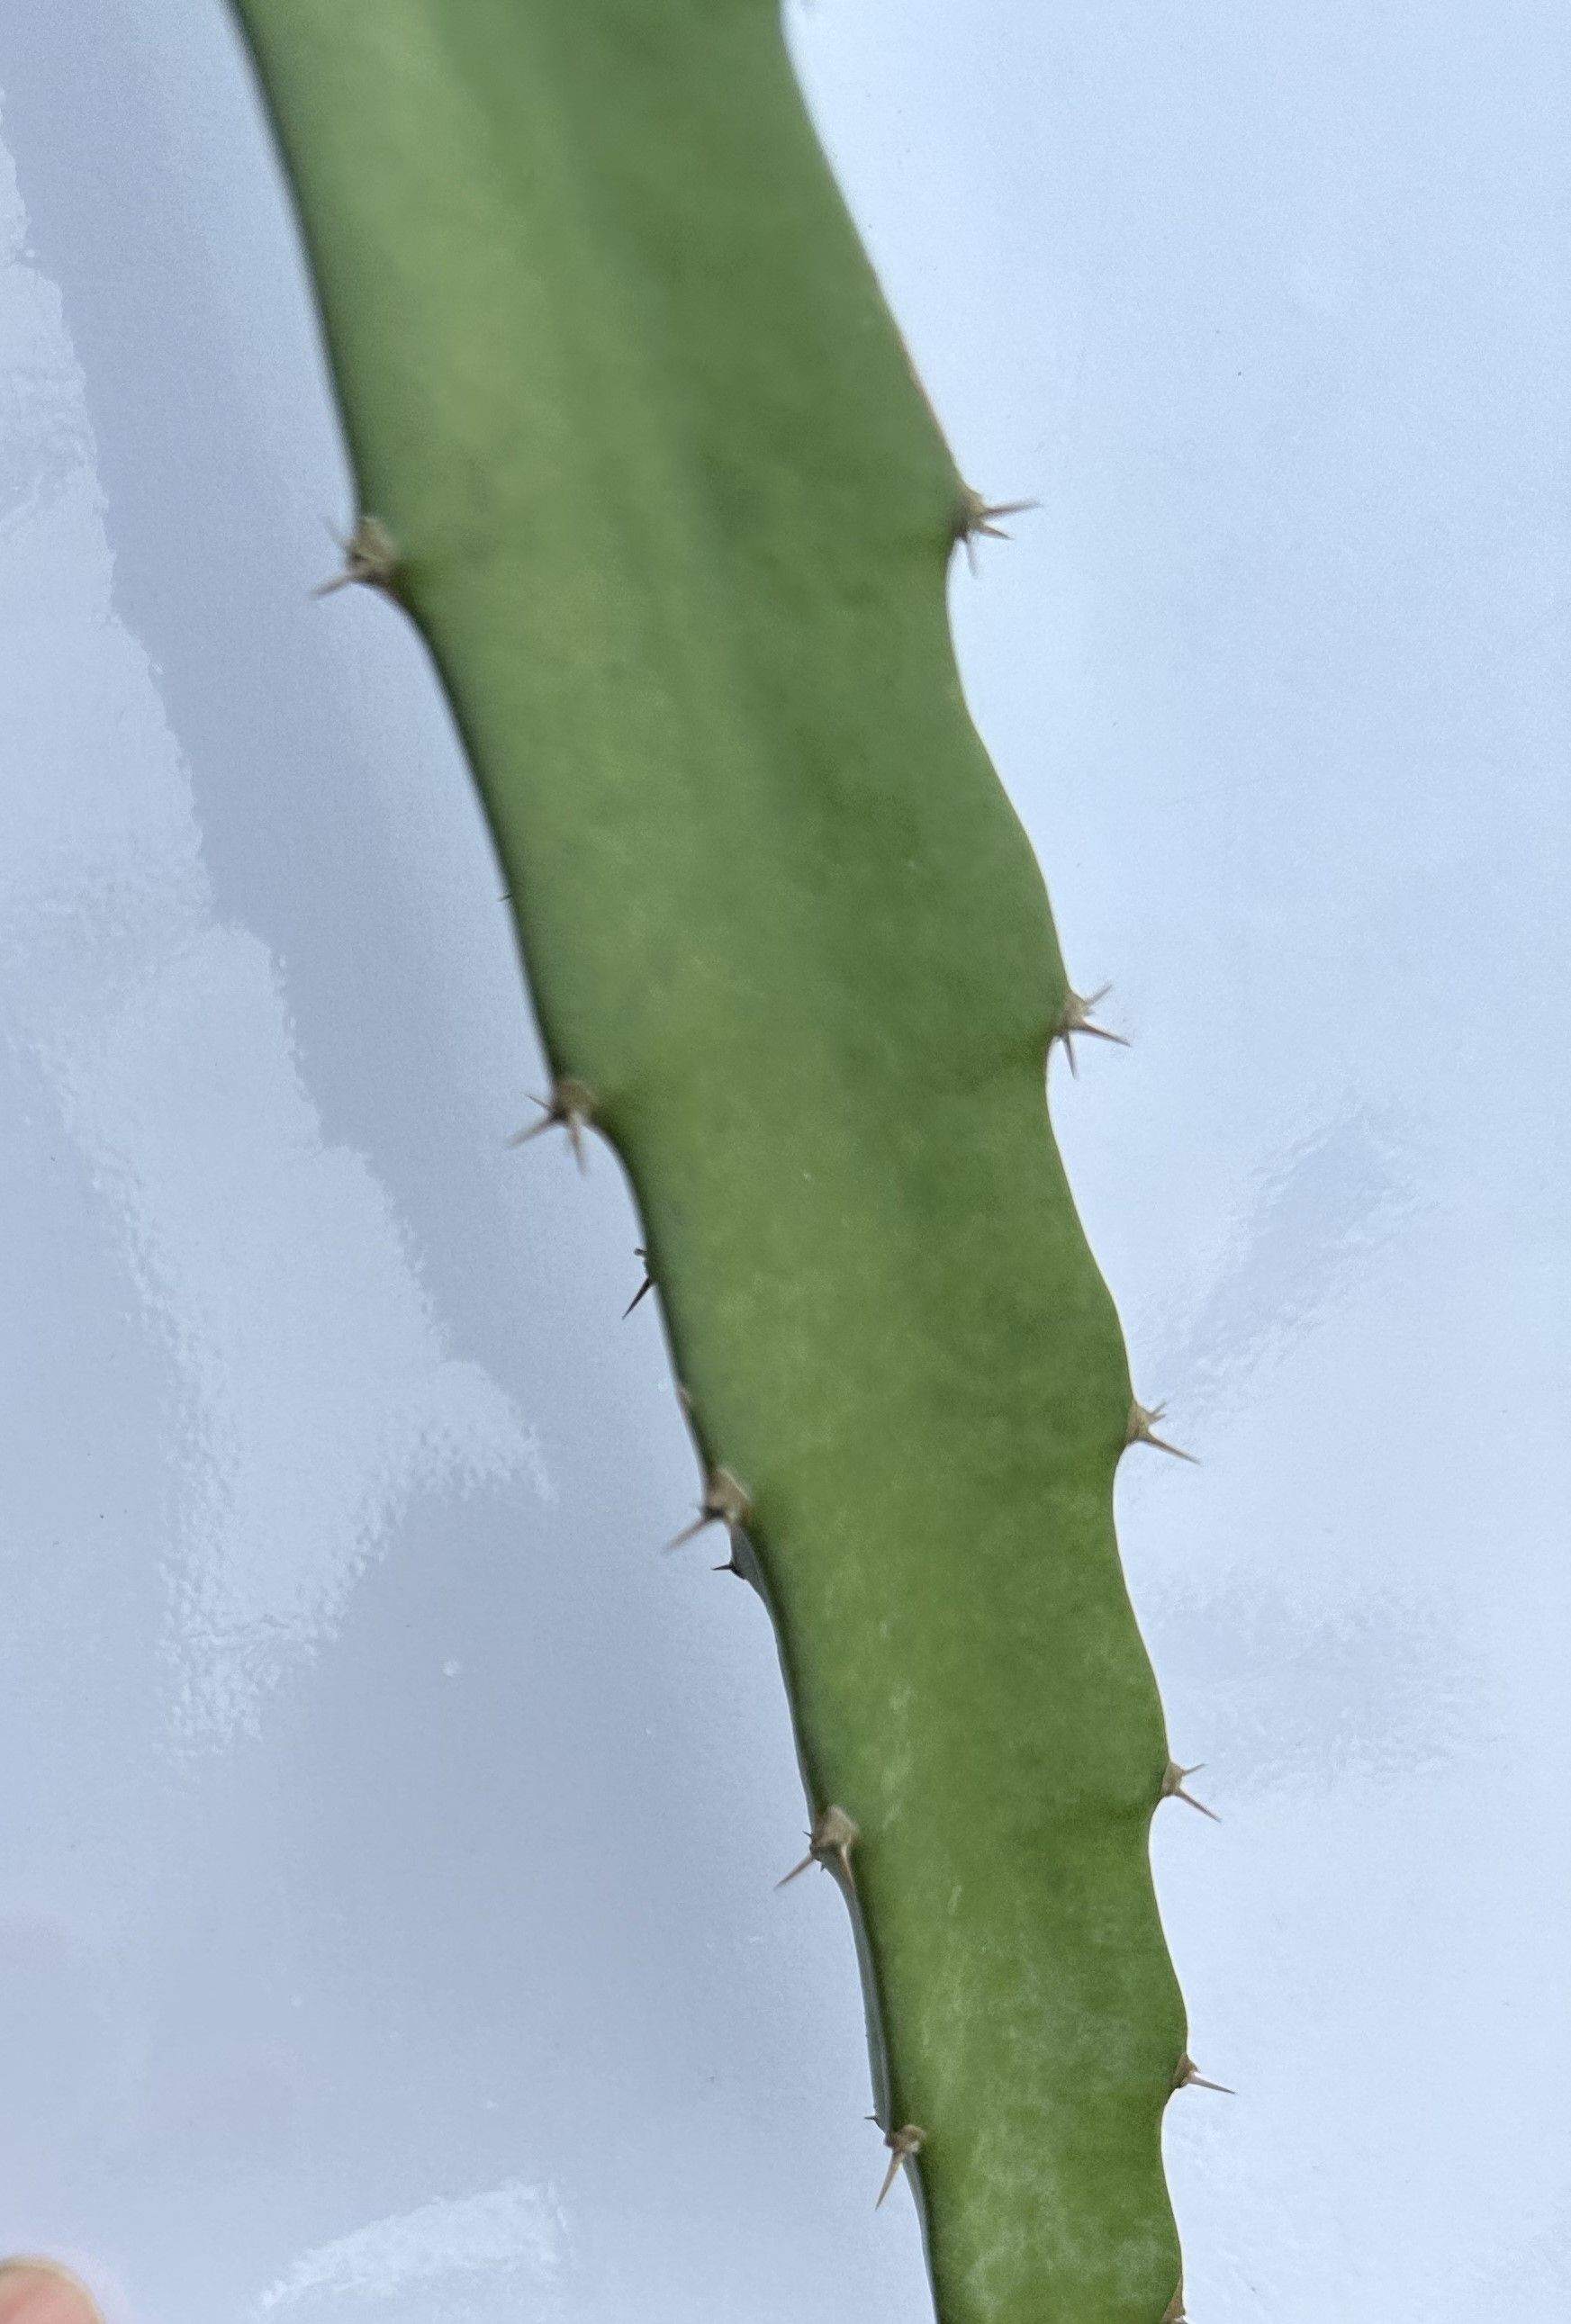
Label: Good leaf